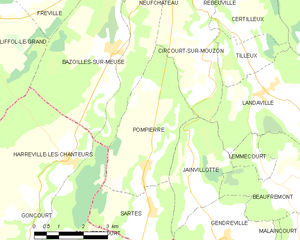
Carte des communes françaises Pompierre